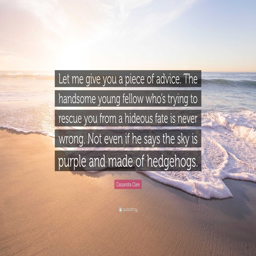
personlet me give you a piece of advice .